Eduard Streltsov

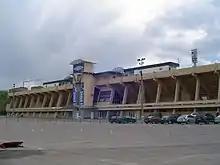
The back of a concrete stadium stand

Torpedo Moscow's ground, Torpedo Stadium, was redubbed the "Eduard Streltsov Stadium" in 1996. A year later, the Russian Football Union introduced the Strelyets prizes as the most prestigious individual honours in Russian football, awarded annually to the best manager in the Russian league and the best players in each position until discontinued in 2003. A statue of Streltsov was constructed within Moscow's Luzhniki Olympic Complex in 1998, and another was erected by Torpedo outside the stadium bearing his name during the following year.